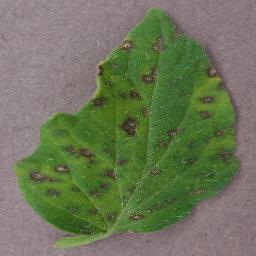
Label: Tomato___Septoria_leaf_spot